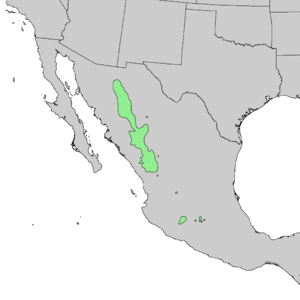
Le pin du Durango est une espèce de pin originaire du Mexique. Son aire de répartition se situe principalement dans la Sierra Madre occidentale entre le Chihuahua et le sud du Sonora et jusqu'au Durango, le Jalisco et le Michoacán. C'est une espèce de haute altitude.